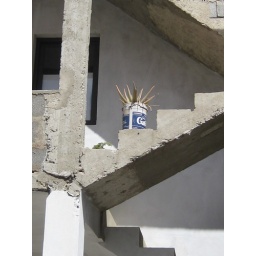
makes you appreciate a blue fluted plate under a plant at home....